Bridges and tunnels across the Yangtze River

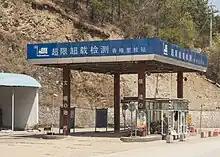
A weigh station for the Songyuan Bridge along the Jinsha River in Yunnan

With the advent of economic growth around the country and widespread use of heavy freight trucks, bridges along the Yangtze have been bearing greater load, leading to greater strain on older bridge structures. The Jiujiang Yangtze River Bridge was originally designed to carry trucks weighing up to . In 2008, the tonnage limit was raised to . In November 2011, a crack was discovered in the bridge's steel structure and forced the authorities to close the bridge to freight traffic. In February 2012, the tonnage limit was lowered to . Truck traffic had to be re-routed to neighboring provinces. In 2012, a crack was discovered in one girder of the Luzhou Yangtze River Bridge, leading to bridge closure and emergency repairs.